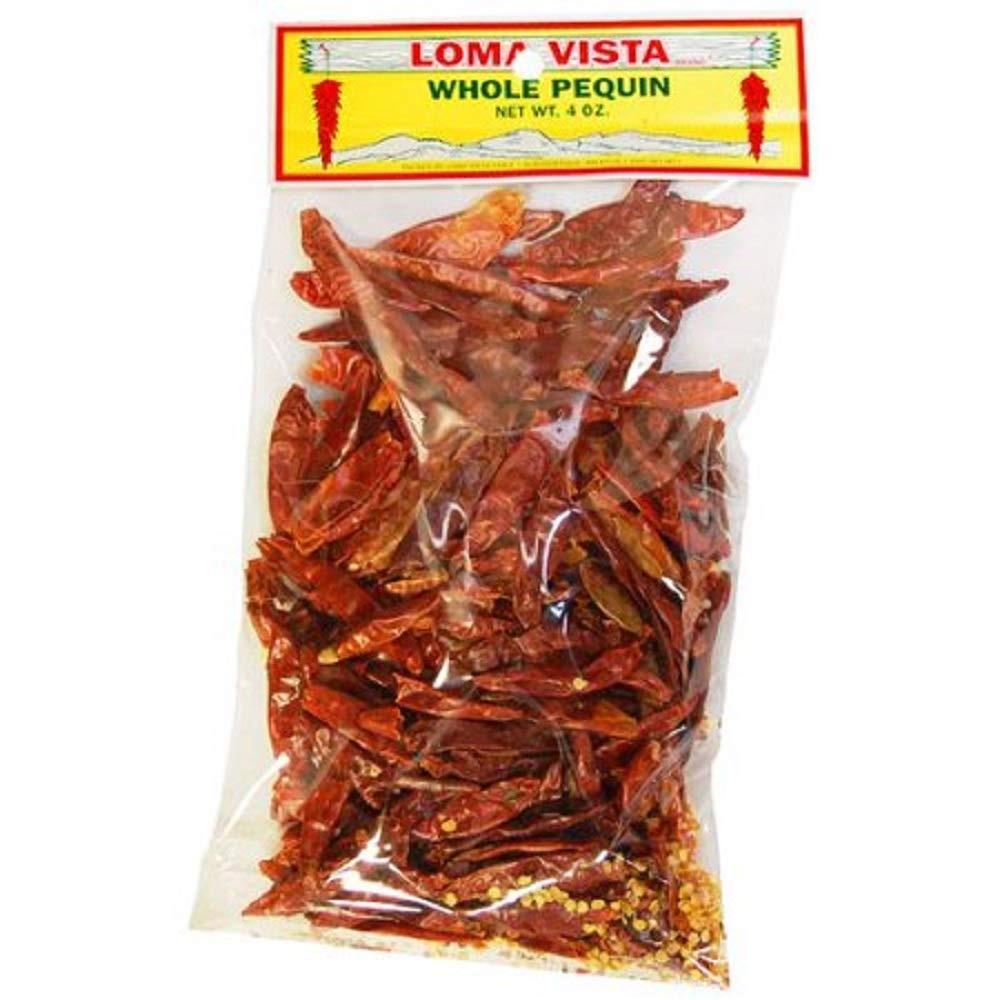
Item Name: Loma Vista Whole Dried Pequin Peppers, 4 Ounces
Bullet Point 1: Also known as “bird pepper”, dried Pequin Chiles are reddish orange in color and are HOT, ranging from 30k-60k on the Scoville scale
Bullet Point 2: Adds big flavor and plenty of heat to beans, sauces, soups, stews, salsas and all of your Southwestern and Mexican favorites
Bullet Point 3: The flavor profile of the Pequin chile is citrusy and nutty with a hint of smokiness.
Bullet Point 4: From Albuquerque, New Mexico - Loma Vista has been a trusted local family business since 1988
Product Description: The flavor profile of the Pequin chile is citrusy and nutty with a hint of smokiness. These are HOT peppers - ranging from 30k-60k on the Scoville scale (at least 5x hotter than the Jalapeno pepper). From Albuquerque, New Mexico - Loma Vista has been a trusted local family business since 1988. Ingredients: Whole Dried Pequin Peppers. Please cook to 165 degrees before consuming.
Value: 4.0
Unit: Fl Oz

Price: 4.645